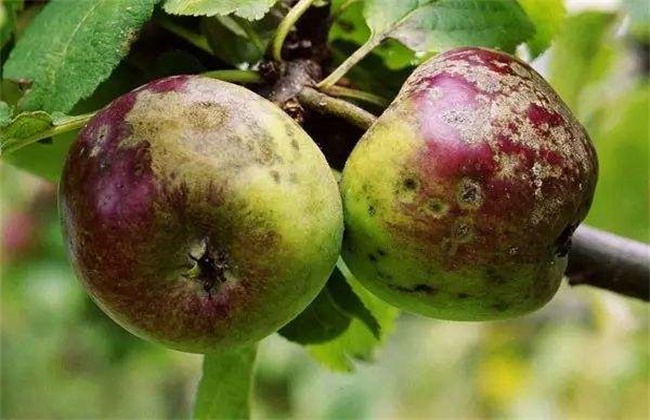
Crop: apple
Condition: rust